Kungliga tennishallen

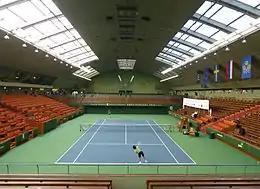
Indoor view of the main court

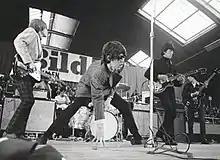
The Rolling Stones at Kungliga tennishallen in 1966

Kungliga tennishallen, now a hard-court surface, remains the venue for the men's Stockholm Open tournament which was first held in 1969. In 1975 the venue was the host of the year-end Masters tennis tournament as well as the Davis Cup final between Sweden and Czechoslovakia.